Mole de olla
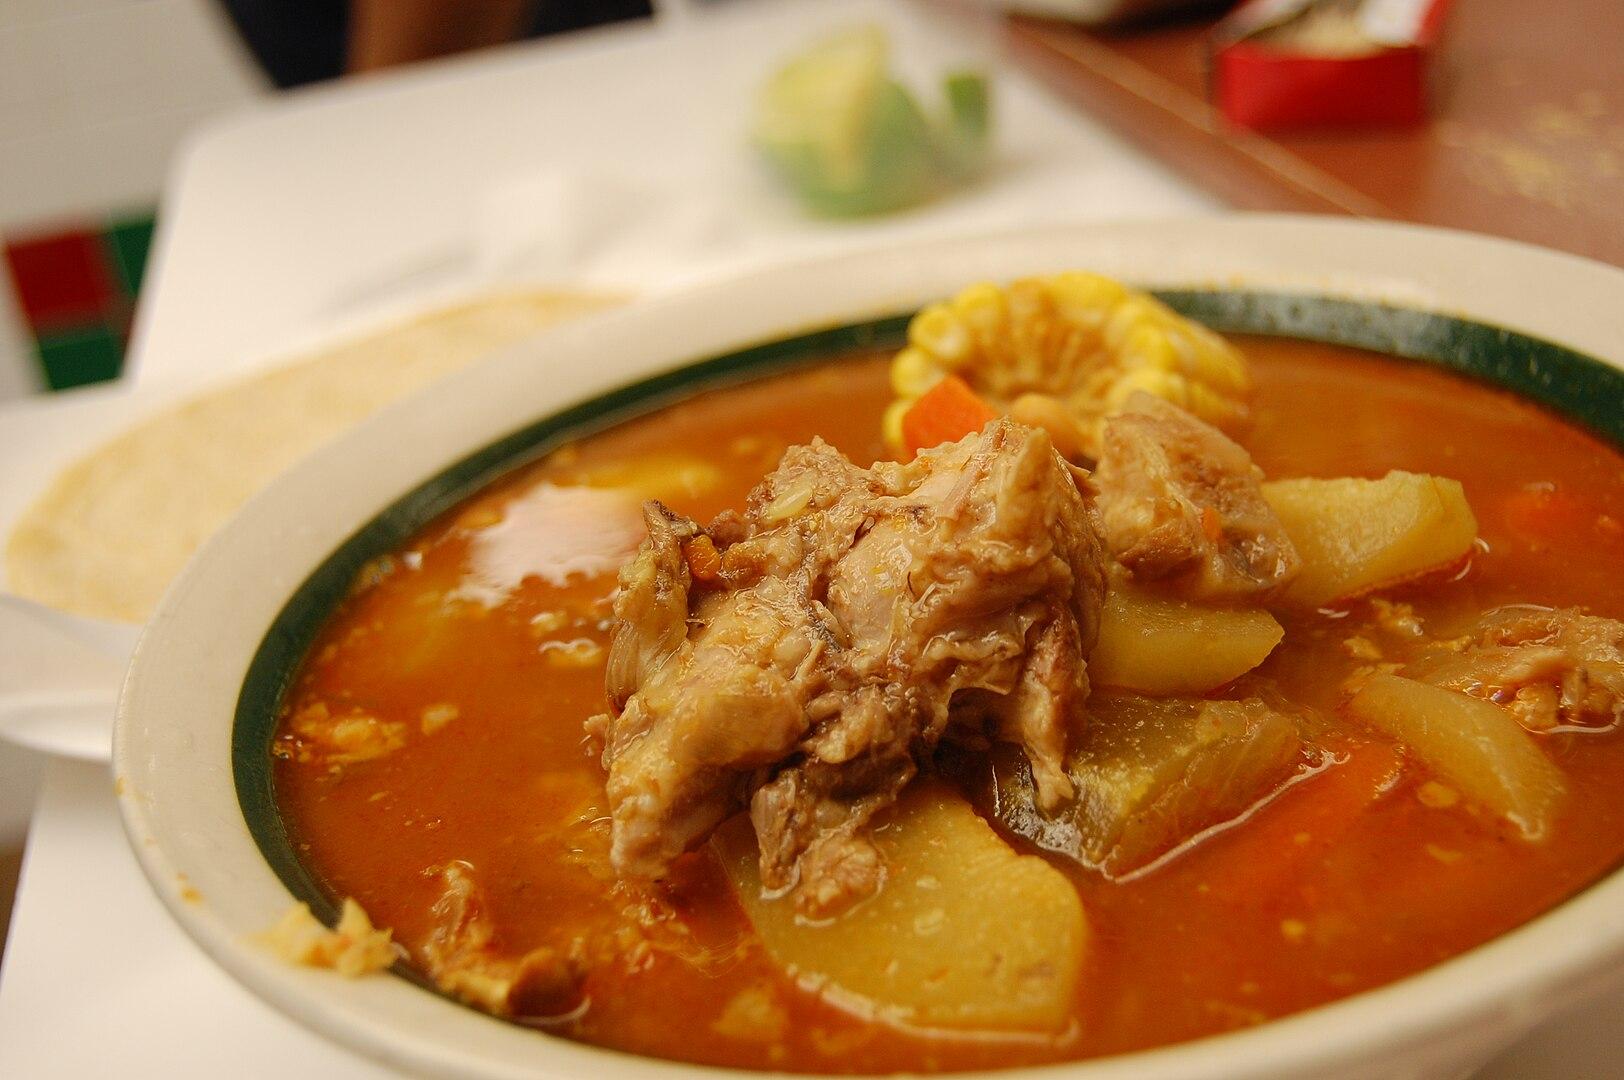
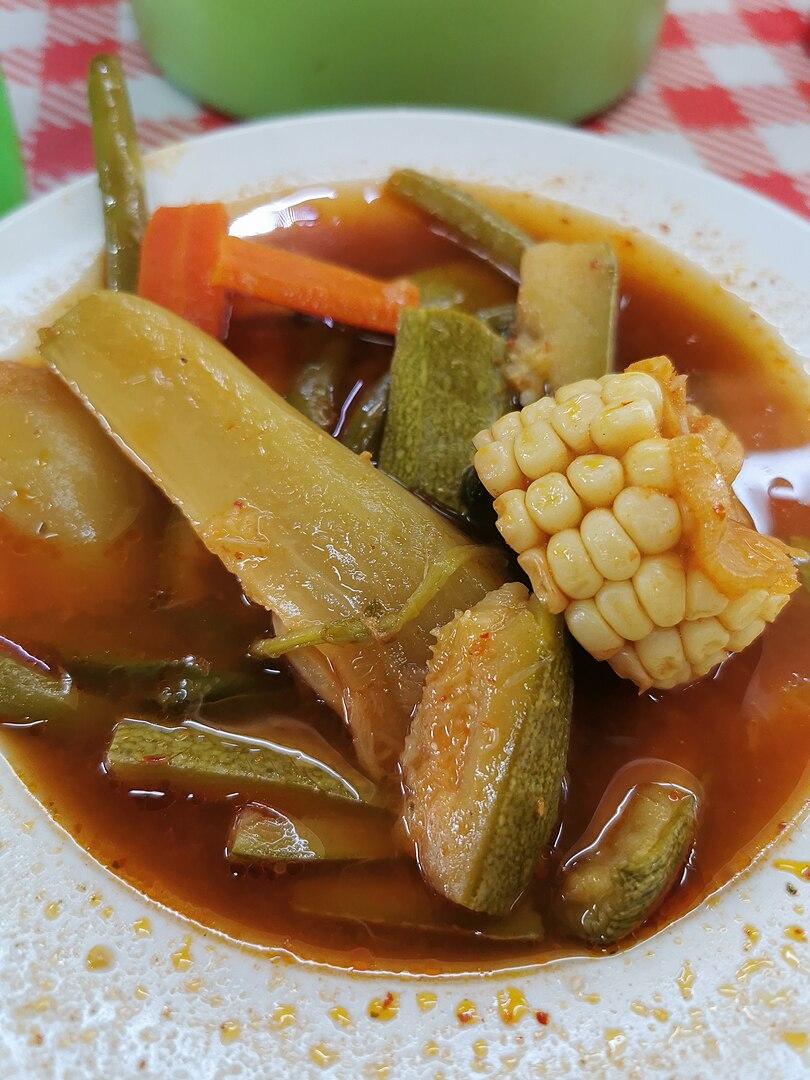
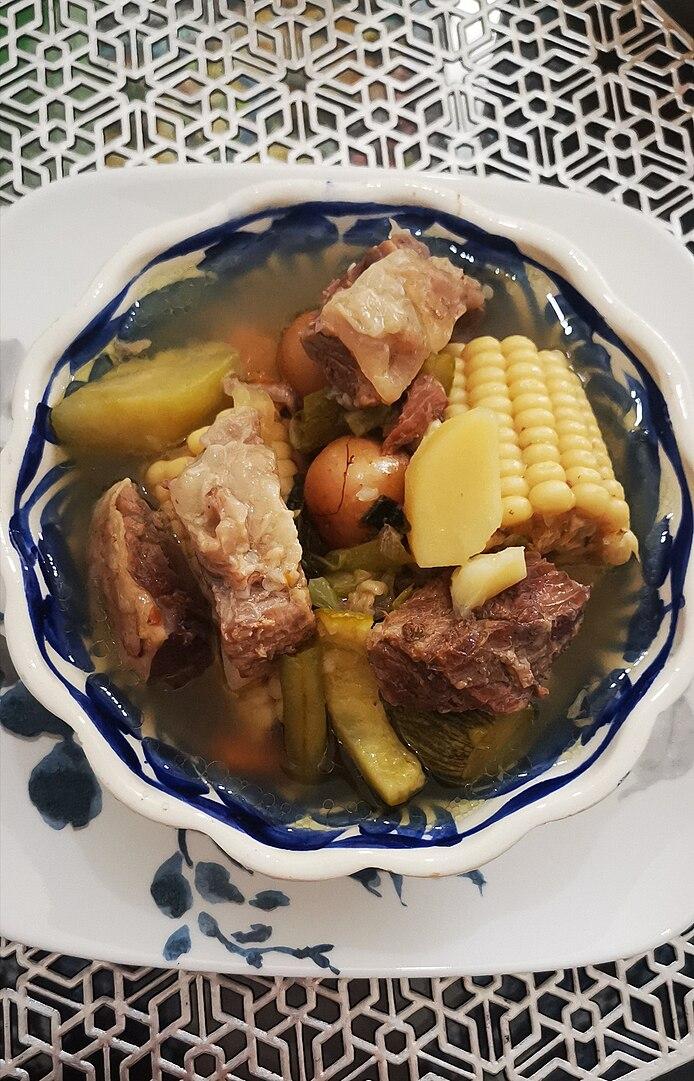
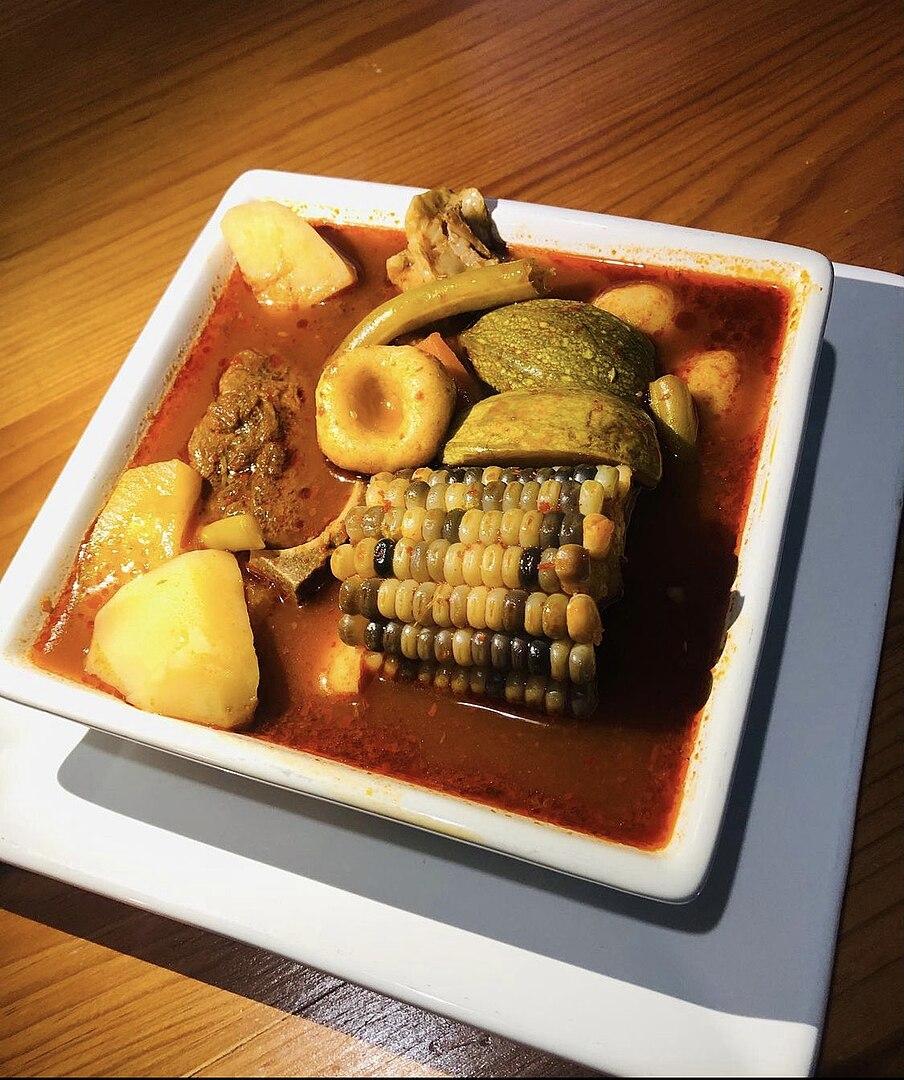
Also known as:
es - Spanish: Mole de olla
tr - Turkish: Mole de olla
Category: soup (vegetable soup)
Cuisine: Mexican
Associated cuisines: Mexican
Area: Mexico
Countries: Mexico
Region: Central America, , , ,
A traditional soup made of a kind of edible cactus, squash, zucchini, green beans, corn, potato, chambarete and aguja meat, submerged into a broth, seasoned with garlic, onion, and wormseed.